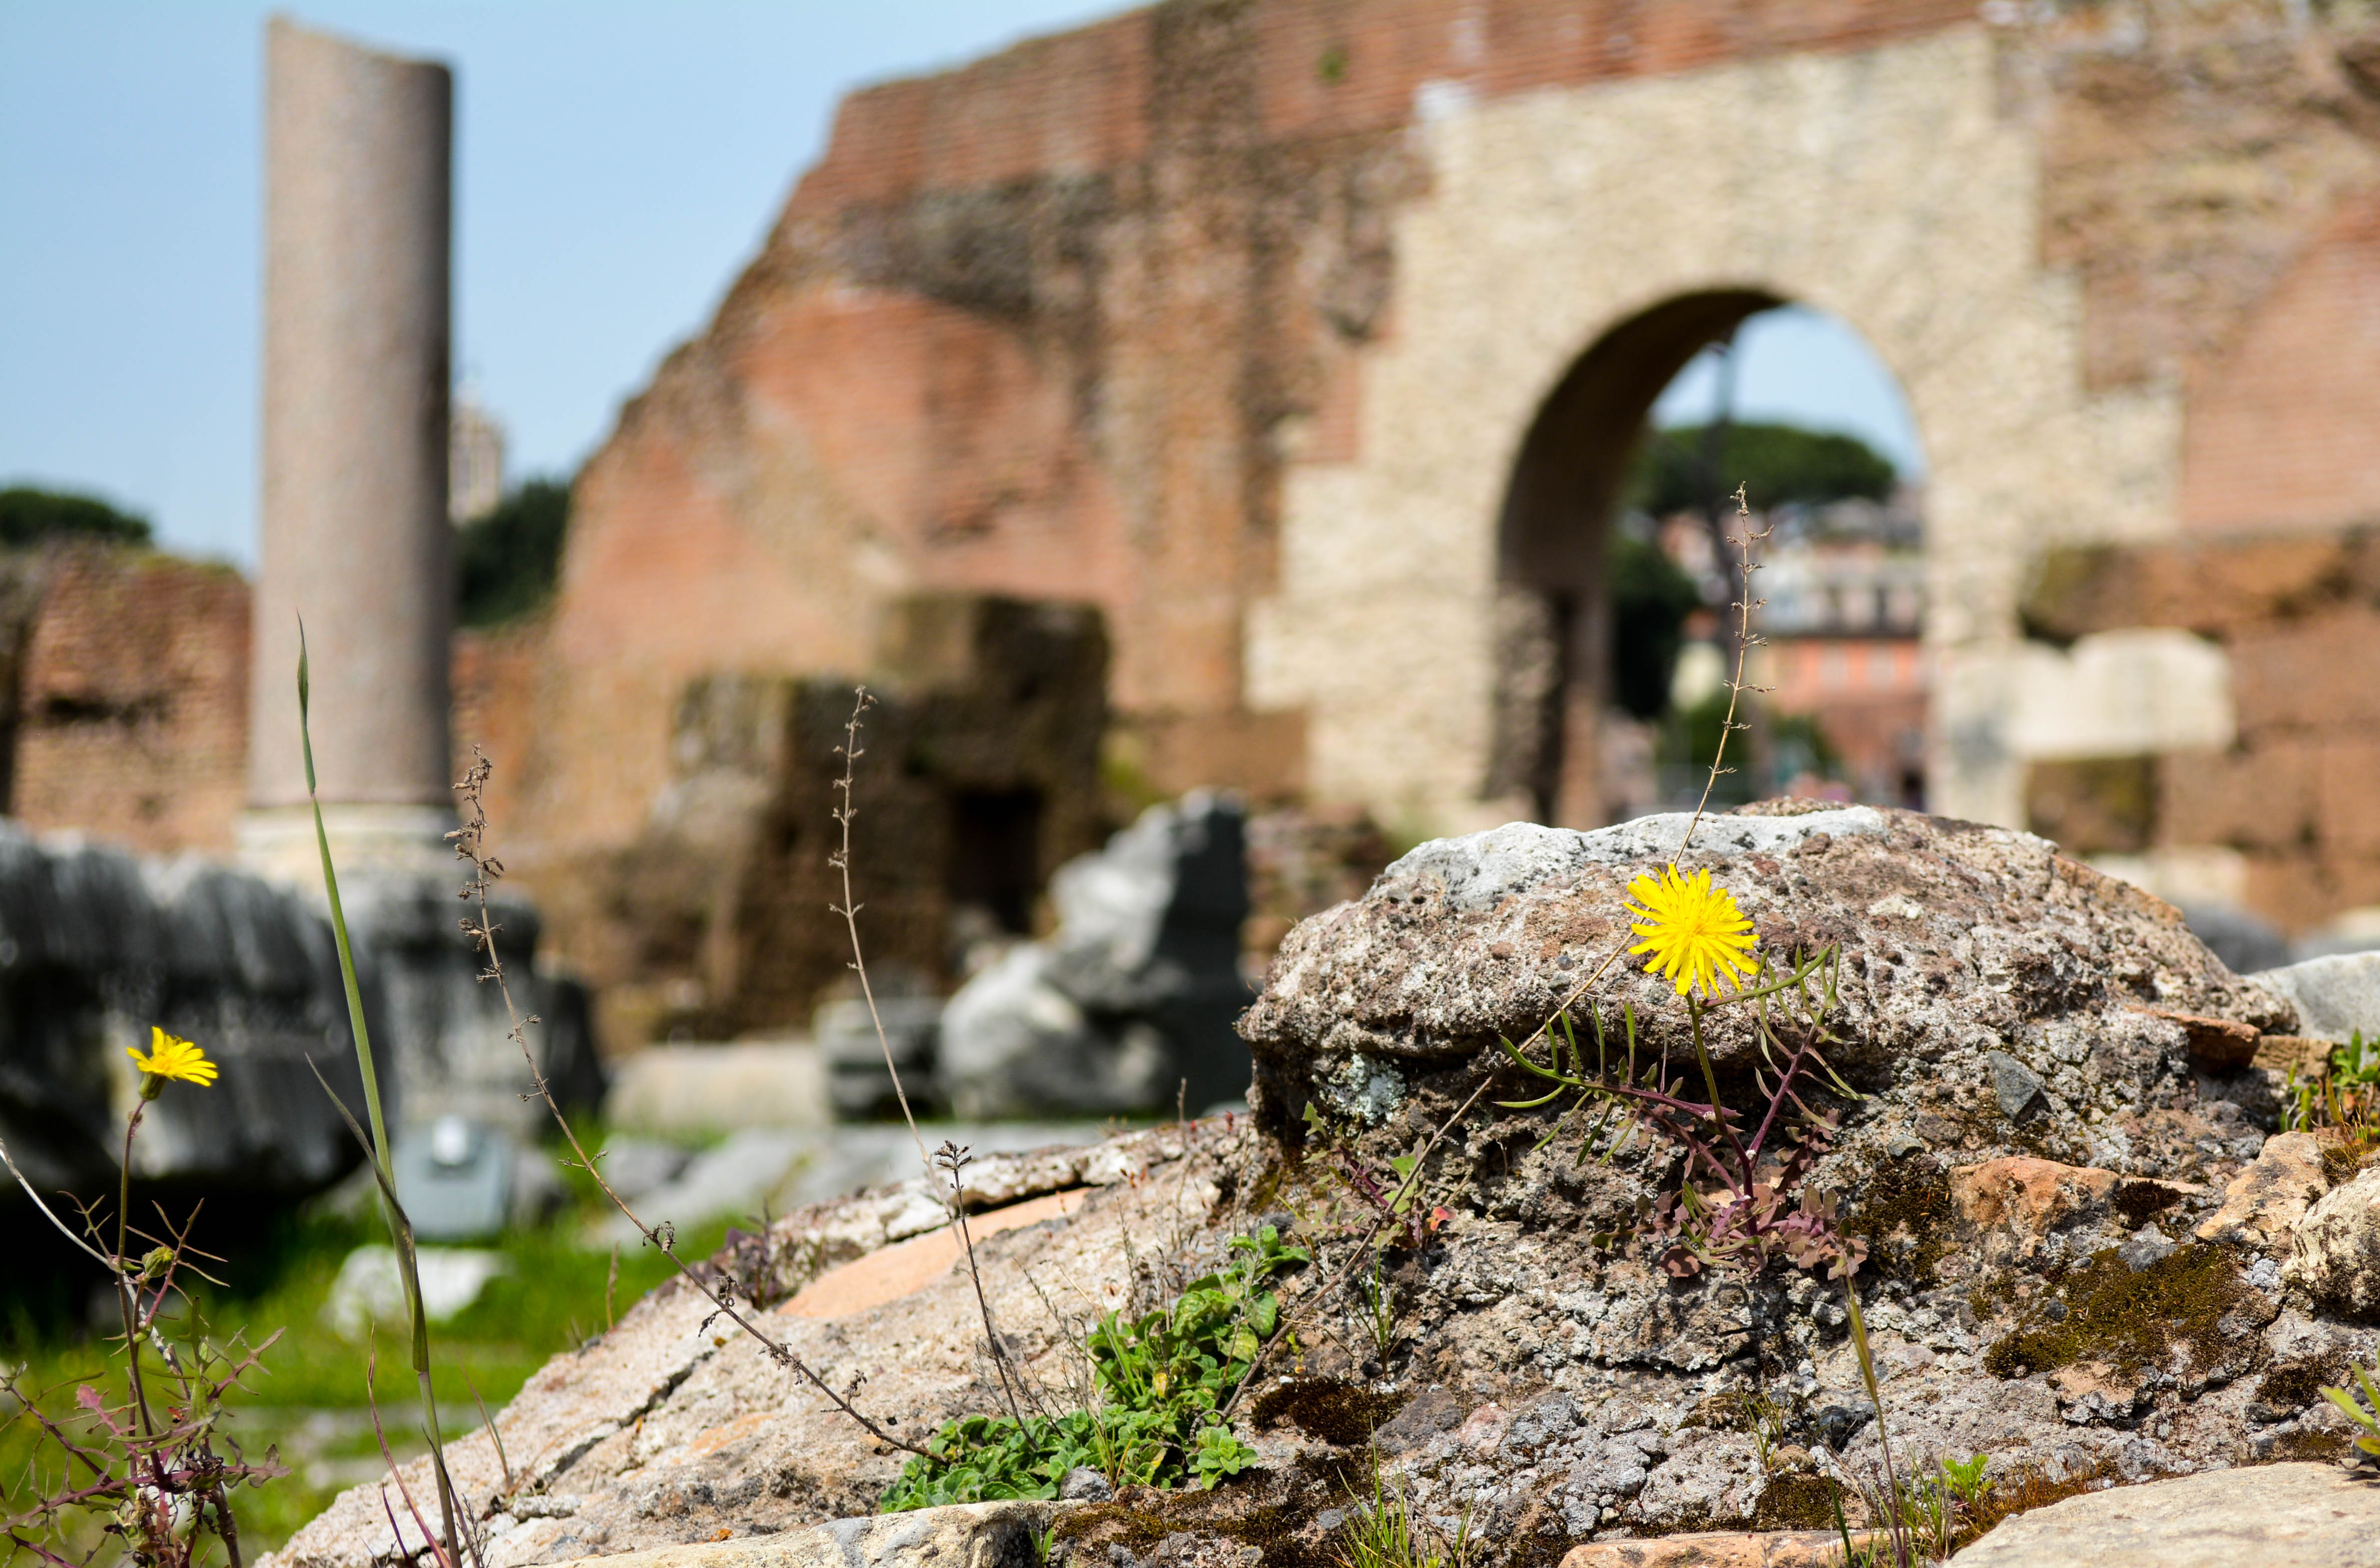
tree, rock, ruins, ancient history